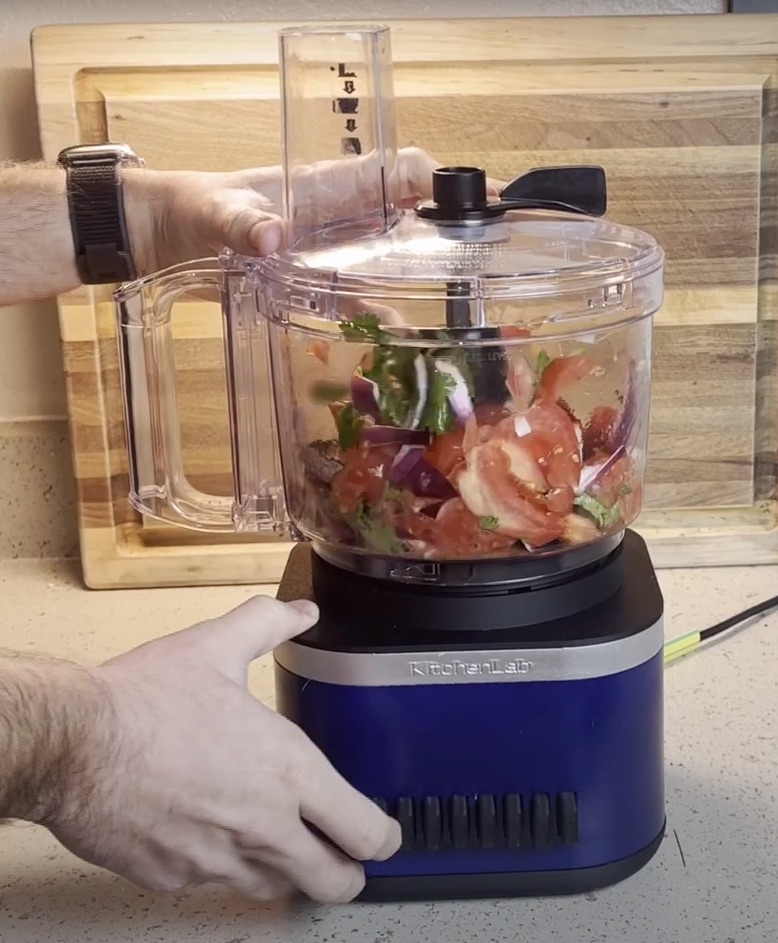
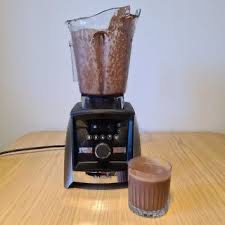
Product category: items_blender
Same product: no